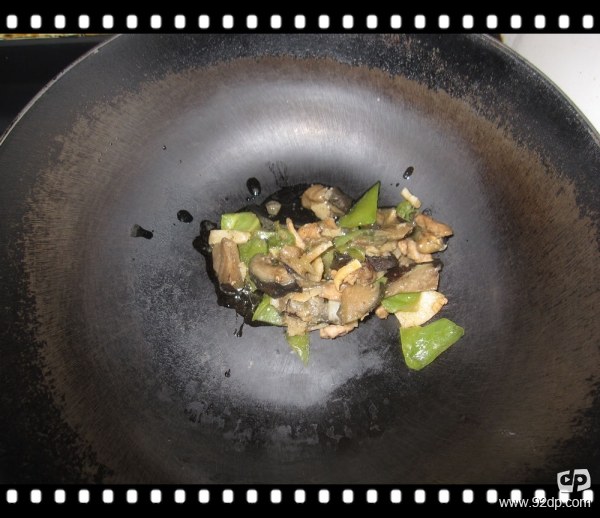
Label: trash